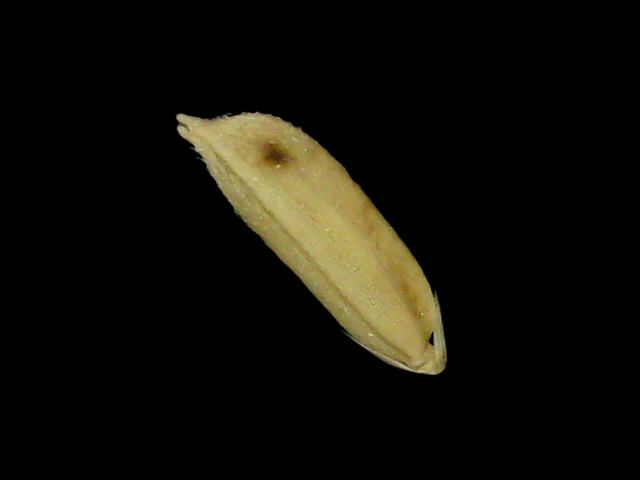
Rice variety: Bd49